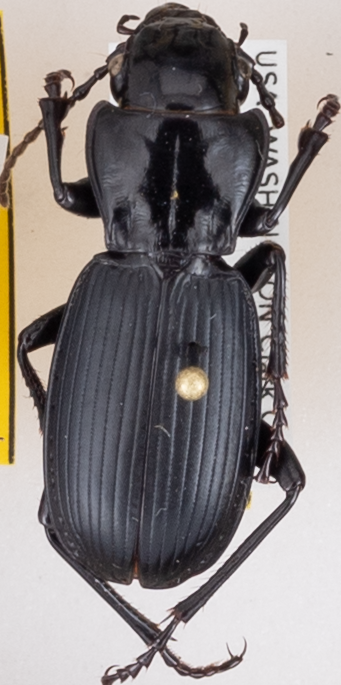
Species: Pterostichus lama
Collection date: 2018-06-12
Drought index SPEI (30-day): -1.514
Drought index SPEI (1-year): -0.39
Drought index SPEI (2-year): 0.71